Alexandru C. Constantinescu

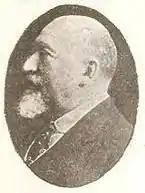
Alexandru C. Constantinescu in 1914

Alexandru C. "Alecu" Constantinescu (4 September 1859 – 18 November 1926) was a Romanian politician.